Cove, Argyll

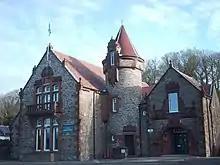
Cove Burgh Hall

Historically in Dunbartonshire, before the local government reorganisation in Scotland in 1975 it formed part of the small Joint Burgh of Cove and Kilcreggan. It remained in Dumbarton District until 1996 when it was transferred to Argyll and Bute with the rest of the peninsula.